Noël Coward

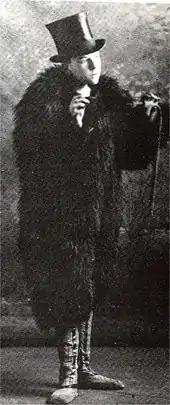
Coward as Slightly in "Peter Pan" in 1913

During the 1950s and 1960s Coward continued to write musicals and plays. "After the Ball", his 1953 adaptation of "Lady Windermere's Fan", was the last musical he premiered in the West End; his last two musicals were first produced on Broadway. "Sail Away" (1961), set on a luxury cruise liner, was Coward's most successful post-war musical, with productions in America, Britain and Australia. "The Girl Who Came to Supper", a musical adaptation of "The Sleeping Prince" (1963), ran for only three months. He directed the successful 1964 Broadway musical adaptation of "Blithe Spirit", called "High Spirits". Coward's late plays include a farce, "Look After Lulu!" (1959), and a tragi-comic study of old age, "Waiting in the Wings" (1960), both of which were successful despite "critical disdain". Coward argued that the primary purpose of a play was to entertain, and he made no attempt at modernism, which he felt was boring to the audience although fascinating to the critics. His comic novel, "Pomp and Circumstance" (1960), about life in a tropical British colony, met with more critical success.